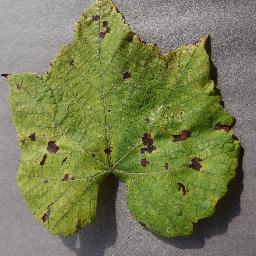
Label: Grape___Leaf_blight_(Isariopsis_Leaf_Spot)